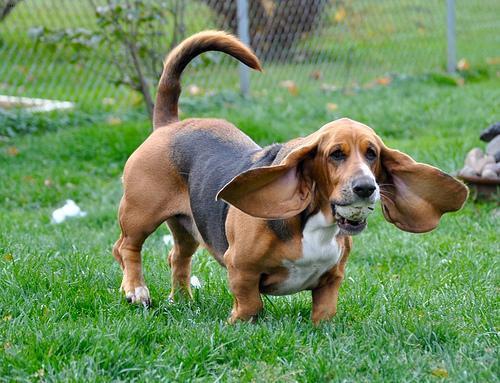
basset hound